Katerina Poulios

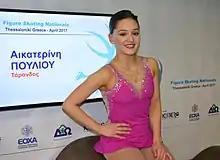
Poulios after the Junior Short Program at 2017 Greek National Championships

Katerina Lily Poulios (born 3 January 2001, Paddington, London) is a British former figure skater who competed for Greece. By July 2013, she was two-time champion of the Greek National Figure Skating Championships and placed second at Novice and Junior level in 2016 and 2017, respectively. She then gained a place on the National Hellenic Team, enabling her to compete in ISU Events. She represented Greece at the 2014 ISU World Development Trophy in Gdańsk, Poland. She also appeared on the ITV daytime programme "This Morning" alongside British figure skater Anna Litvinenko.